Catherine de' Medici

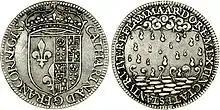

Catherine de' Medici was born Caterina Maria Romula de' Medici on 13 April 1519 in Florence, Republic of Florence, the only child of Lorenzo de' Medici, Duke of Urbino, and his wife, Madeleine de la Tour d'Auvergne, the countess of Boulogne. The young couple had been married the year before at Amboise as part of the alliance between King Francis I of France and Lorenzo's uncle Pope Leo X against the Holy Roman Emperor Maximilian I. According to a contemporary chronicler, when Catherine was born, her parents were "as pleased as if it had been a boy".